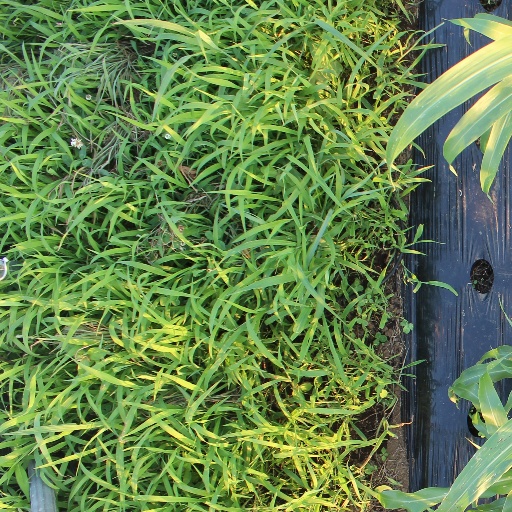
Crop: sorghum